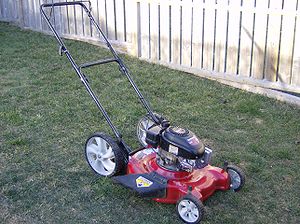
Plæneklipper
En 'normal' benzindrevet plæneklipper.
En plæneklipper eller græsslåmaskine, er en maskine til at klippe græs i fx haver, parker, fodboldbaner eller andre steder, hvor der er større arealer af græs. Maskinen bruger roterende knivblade til at skære græsset i en bestemt højde. Knivbladene kan enten køre om en lodret eller en vandret akse, det kaldes hhv. cylinderklipperen eller rotorklipperen. Den kan være enten håndskubbet eller motoriseret. Håndskubberen er normalt en cylinderklipper, som bliver brugt i små private haver. De motoriserede fås fra mindre modeller, der manuelt skal skubbes frem, til de større, der er selvkørende, og til de helt store maskiner, hvor føreren sider på klipperen, som er til de største arealer. Det nye er robotplæneklippere, der selv kører rundt i haven og klipper i en ønsket længde, de er begyndt at blive meget udbredt.